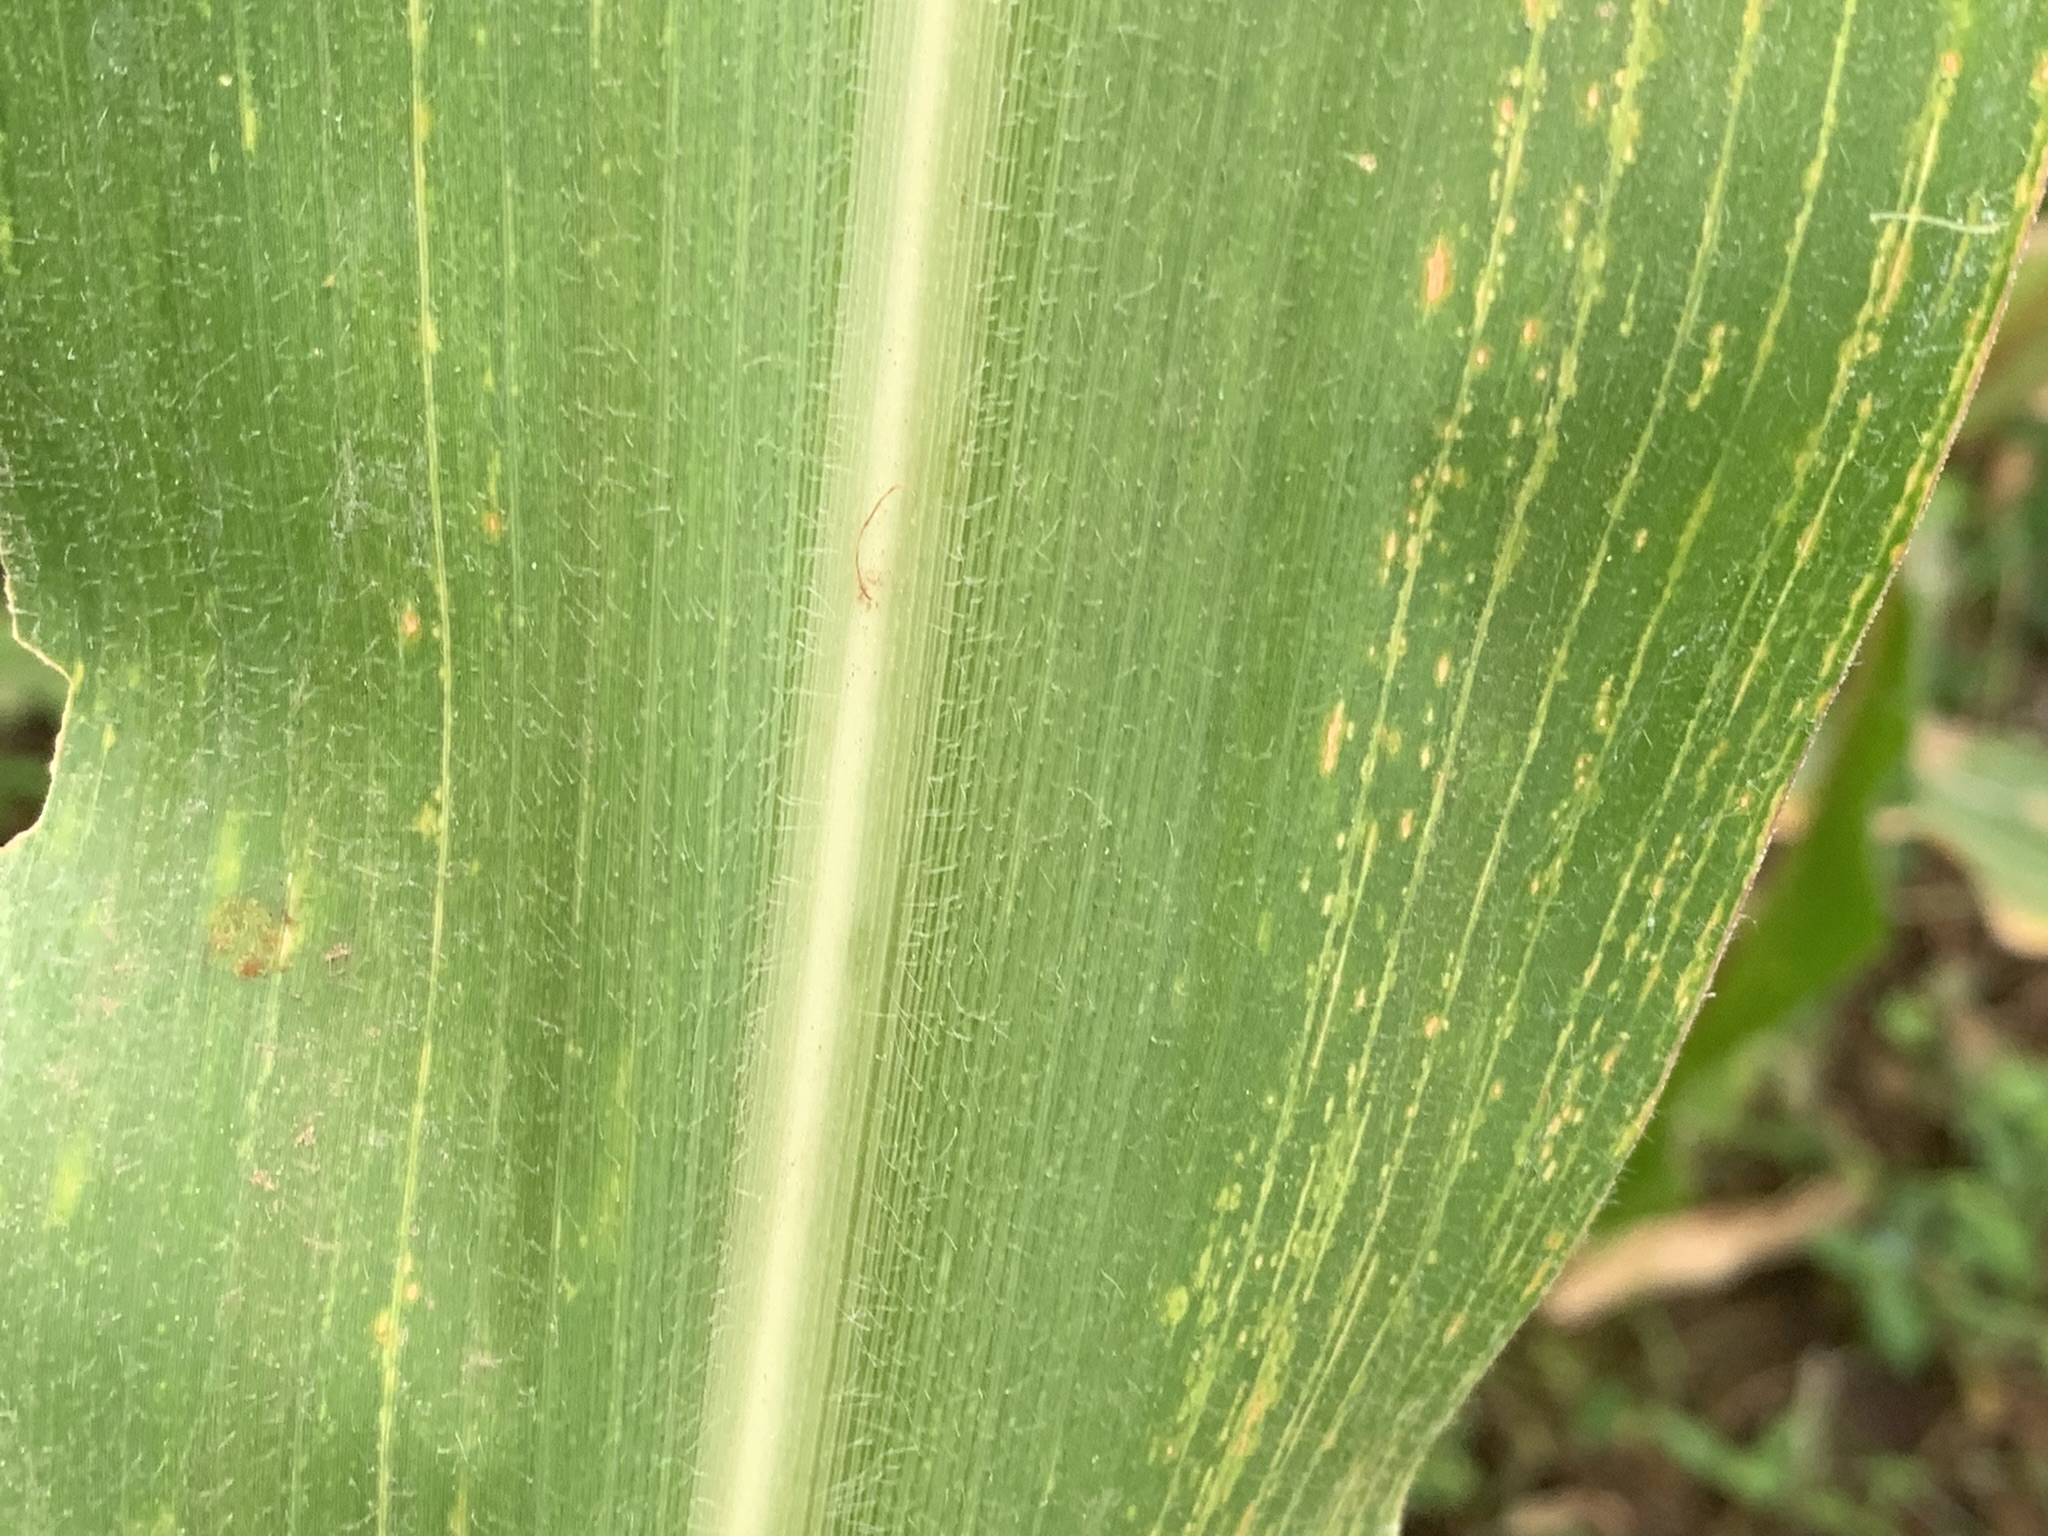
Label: MSV